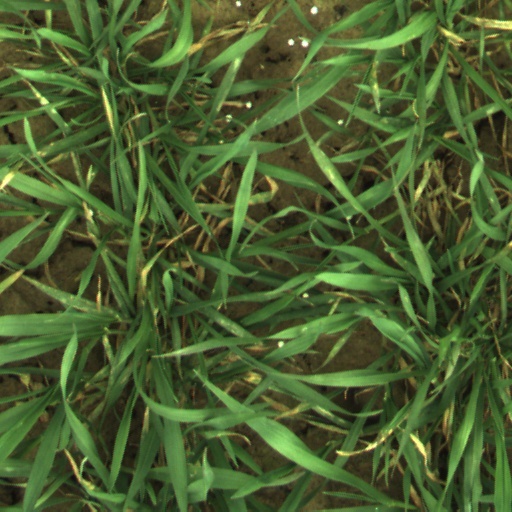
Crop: wheat